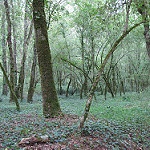
Scene: Outdoor